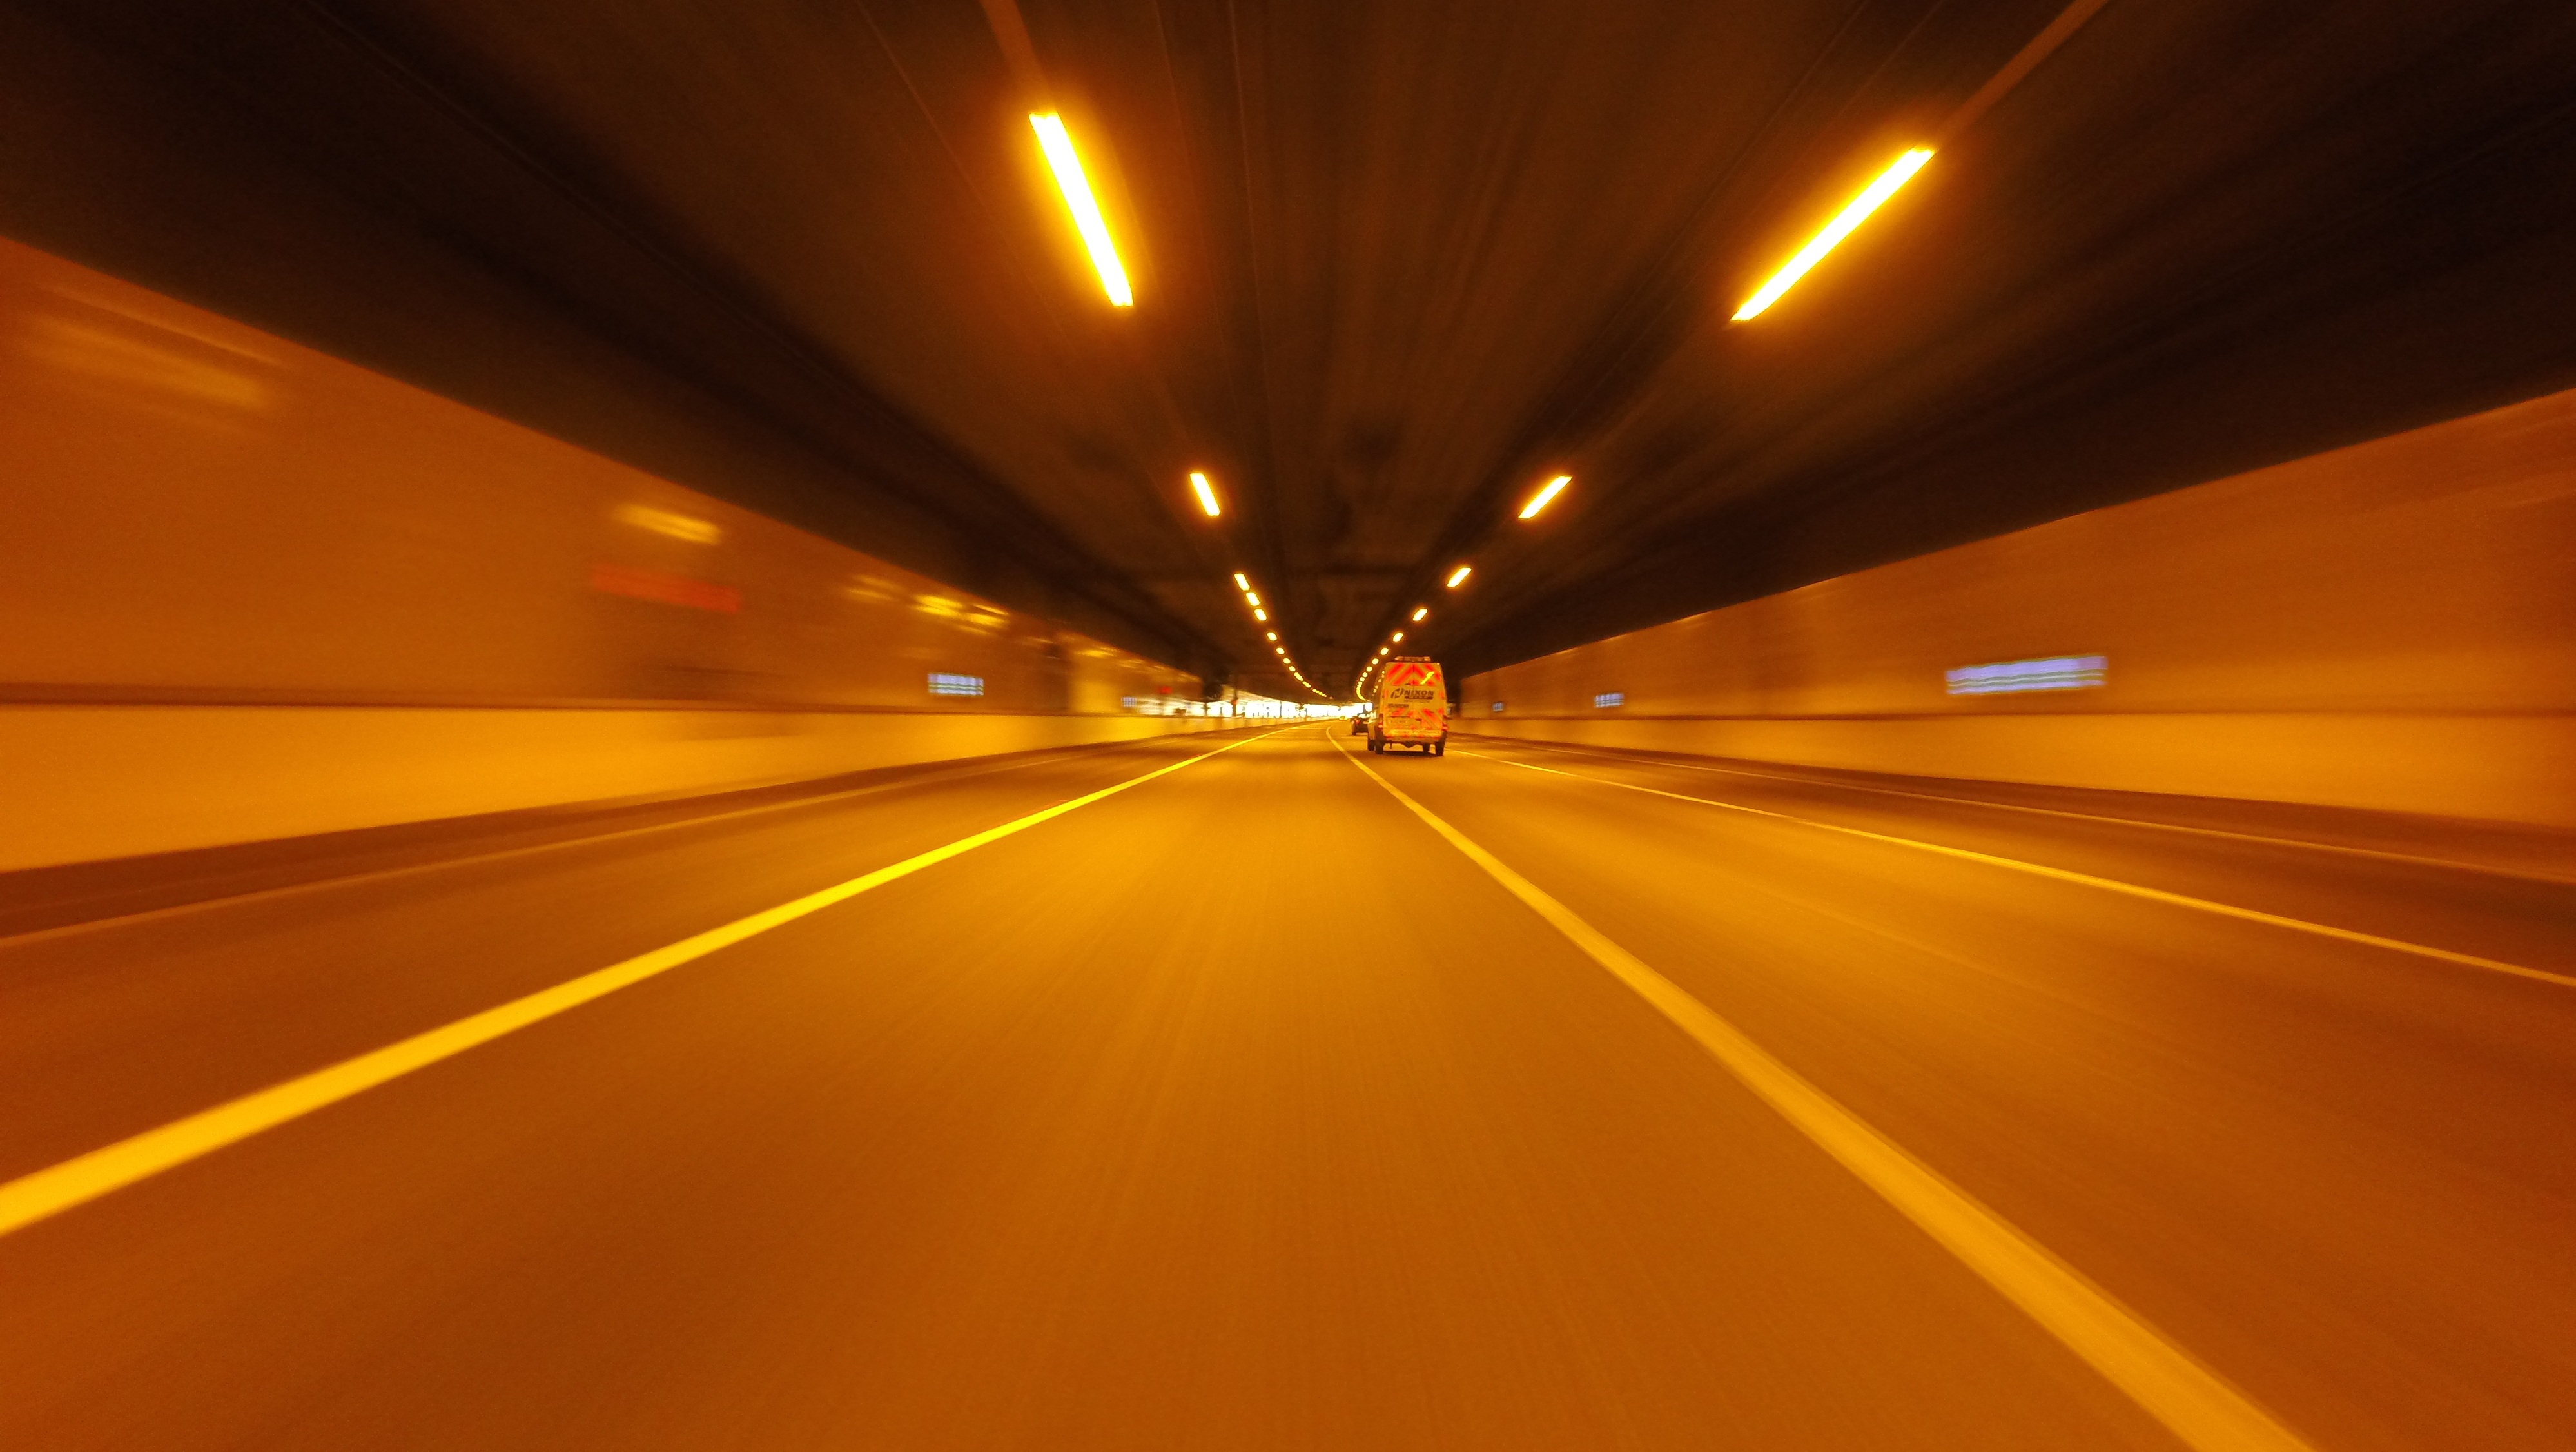
light, blur, road, night, highway, van, driving, tunnel, travel, motion, transportation, transport, vehicle, drive, speed, movement, lane, infrastructure, move, fast, speeding